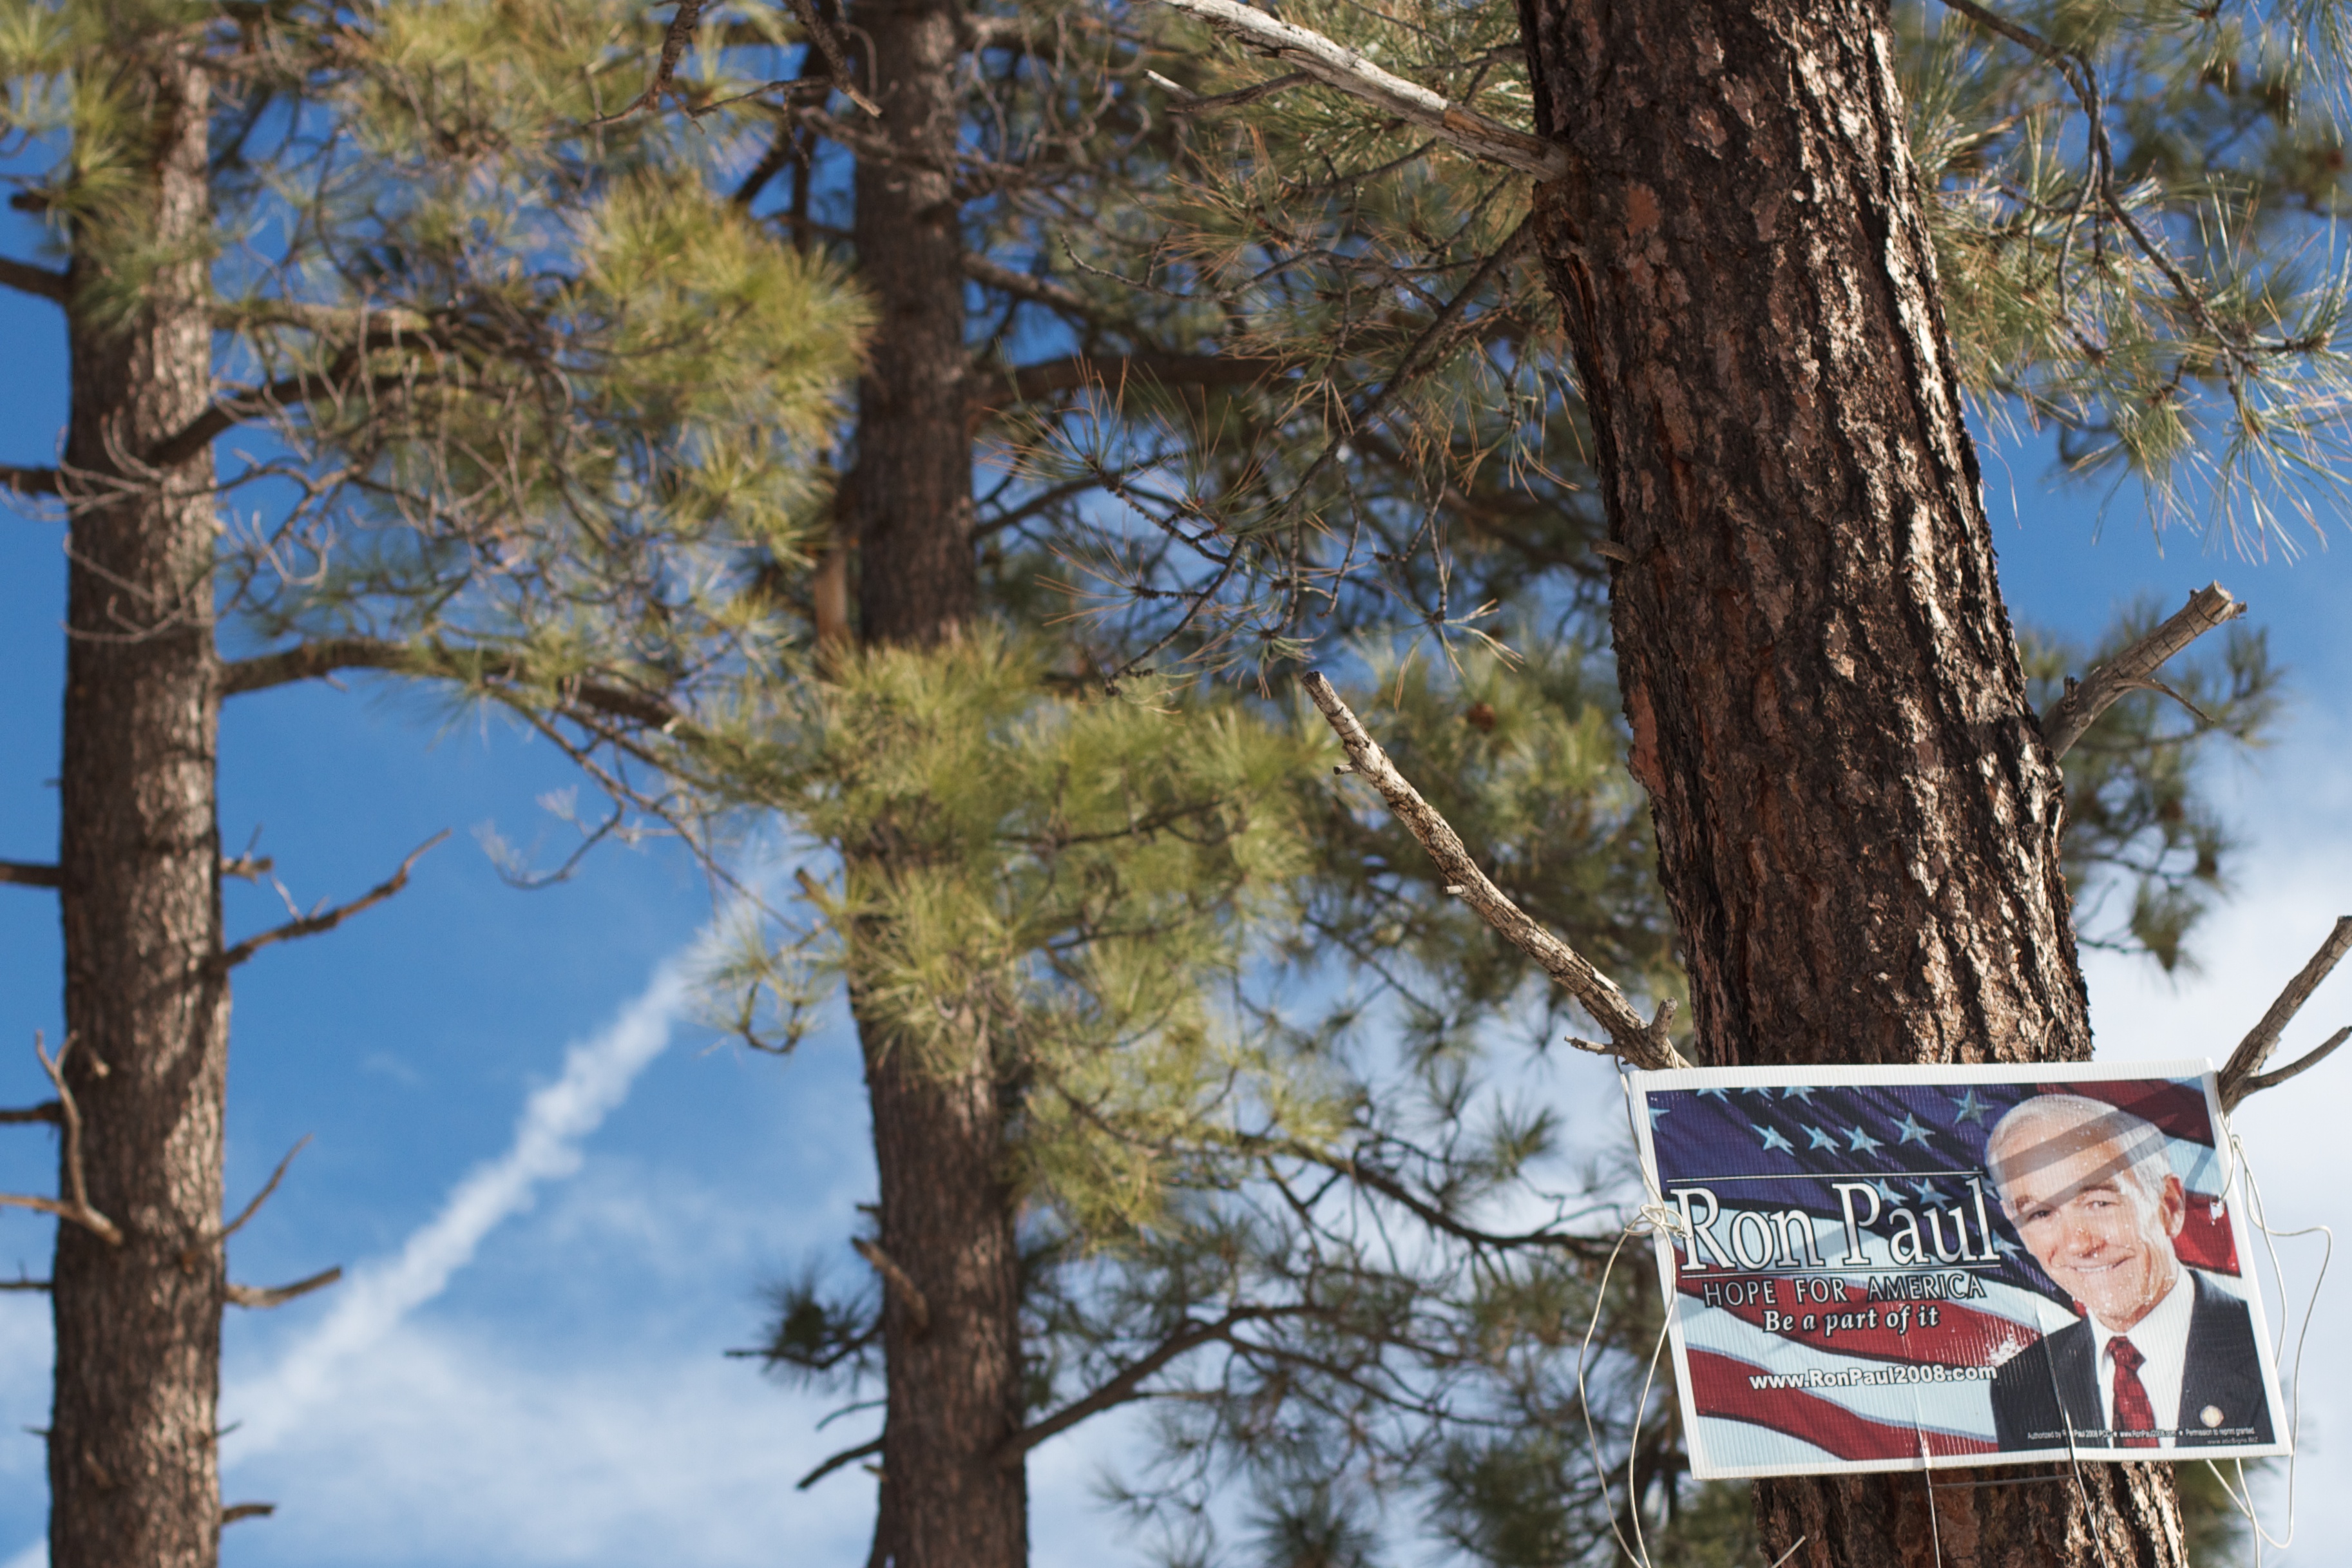
tree, forest, branch, snow, winter, plant, spring, autumn, season, woodland, woody plant